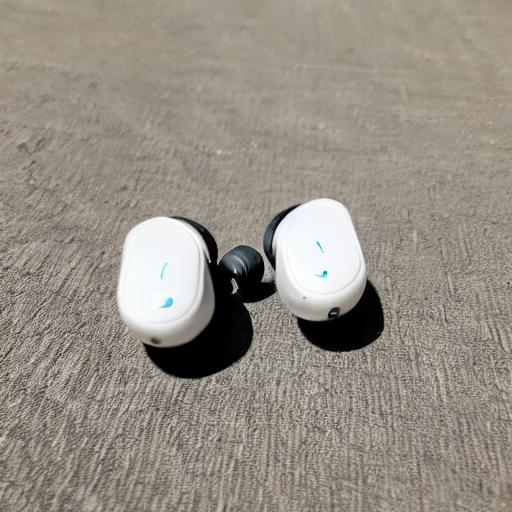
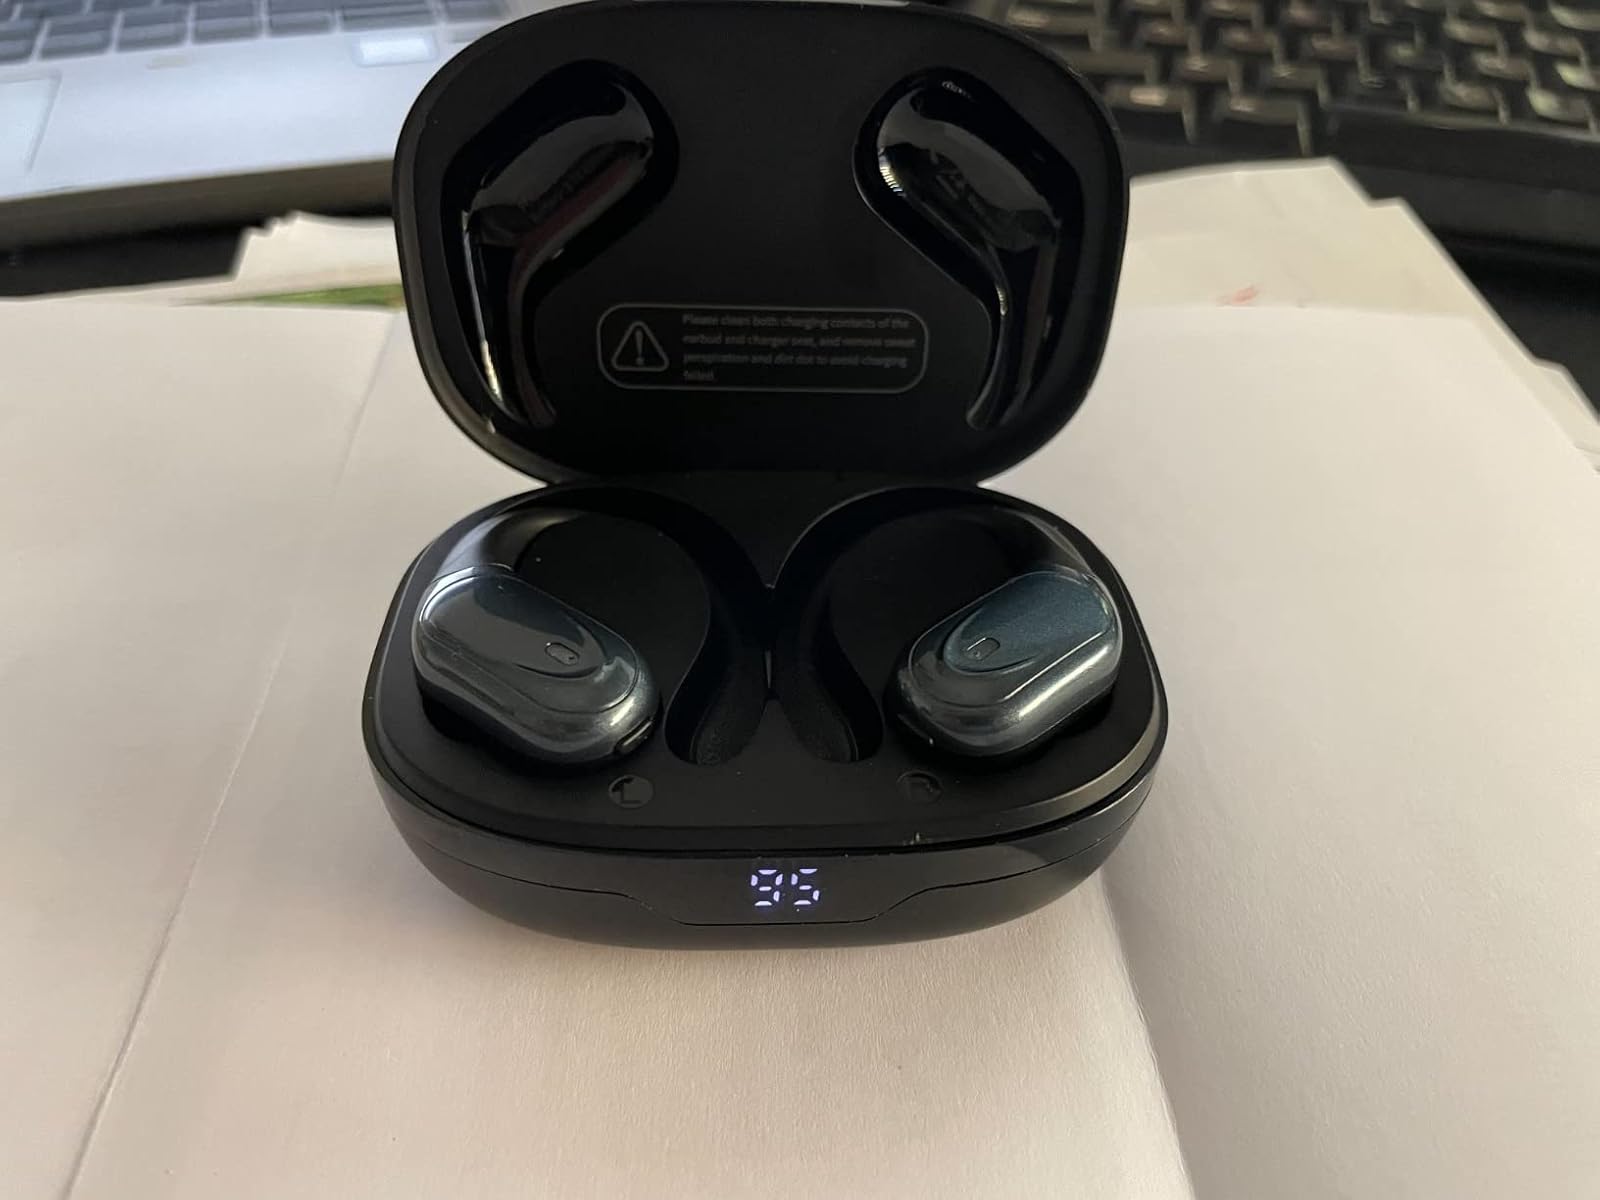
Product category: earbuds
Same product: no